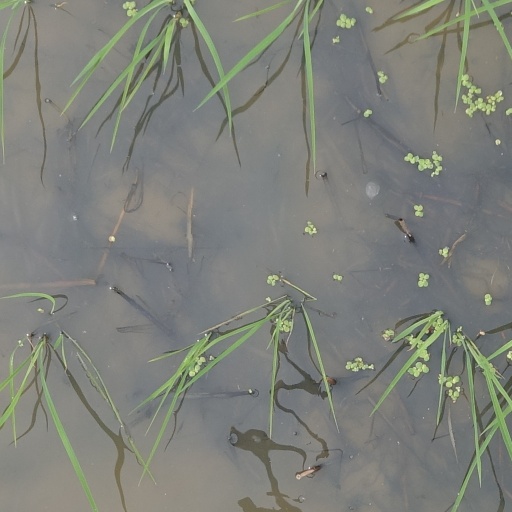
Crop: rice